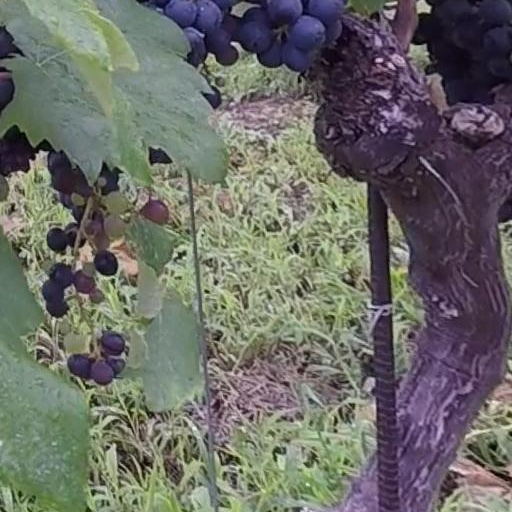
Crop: grape